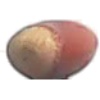
Label: Hazelnut 1